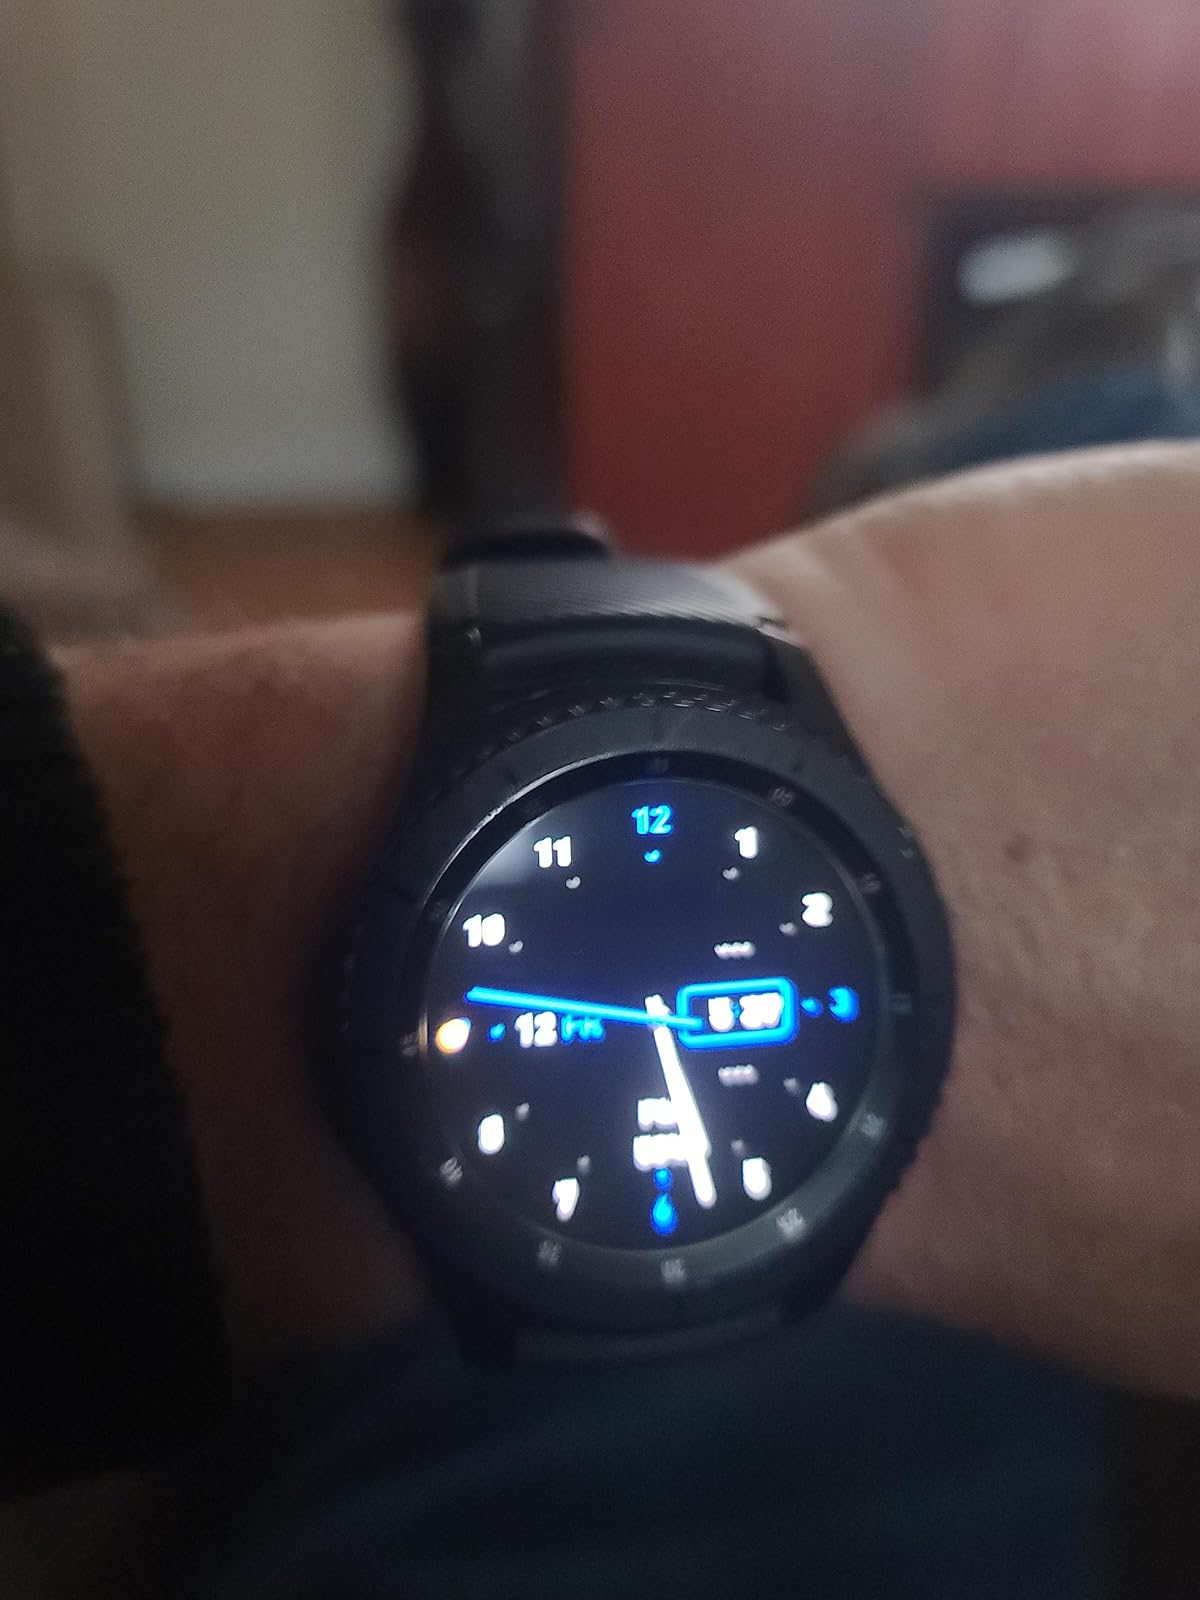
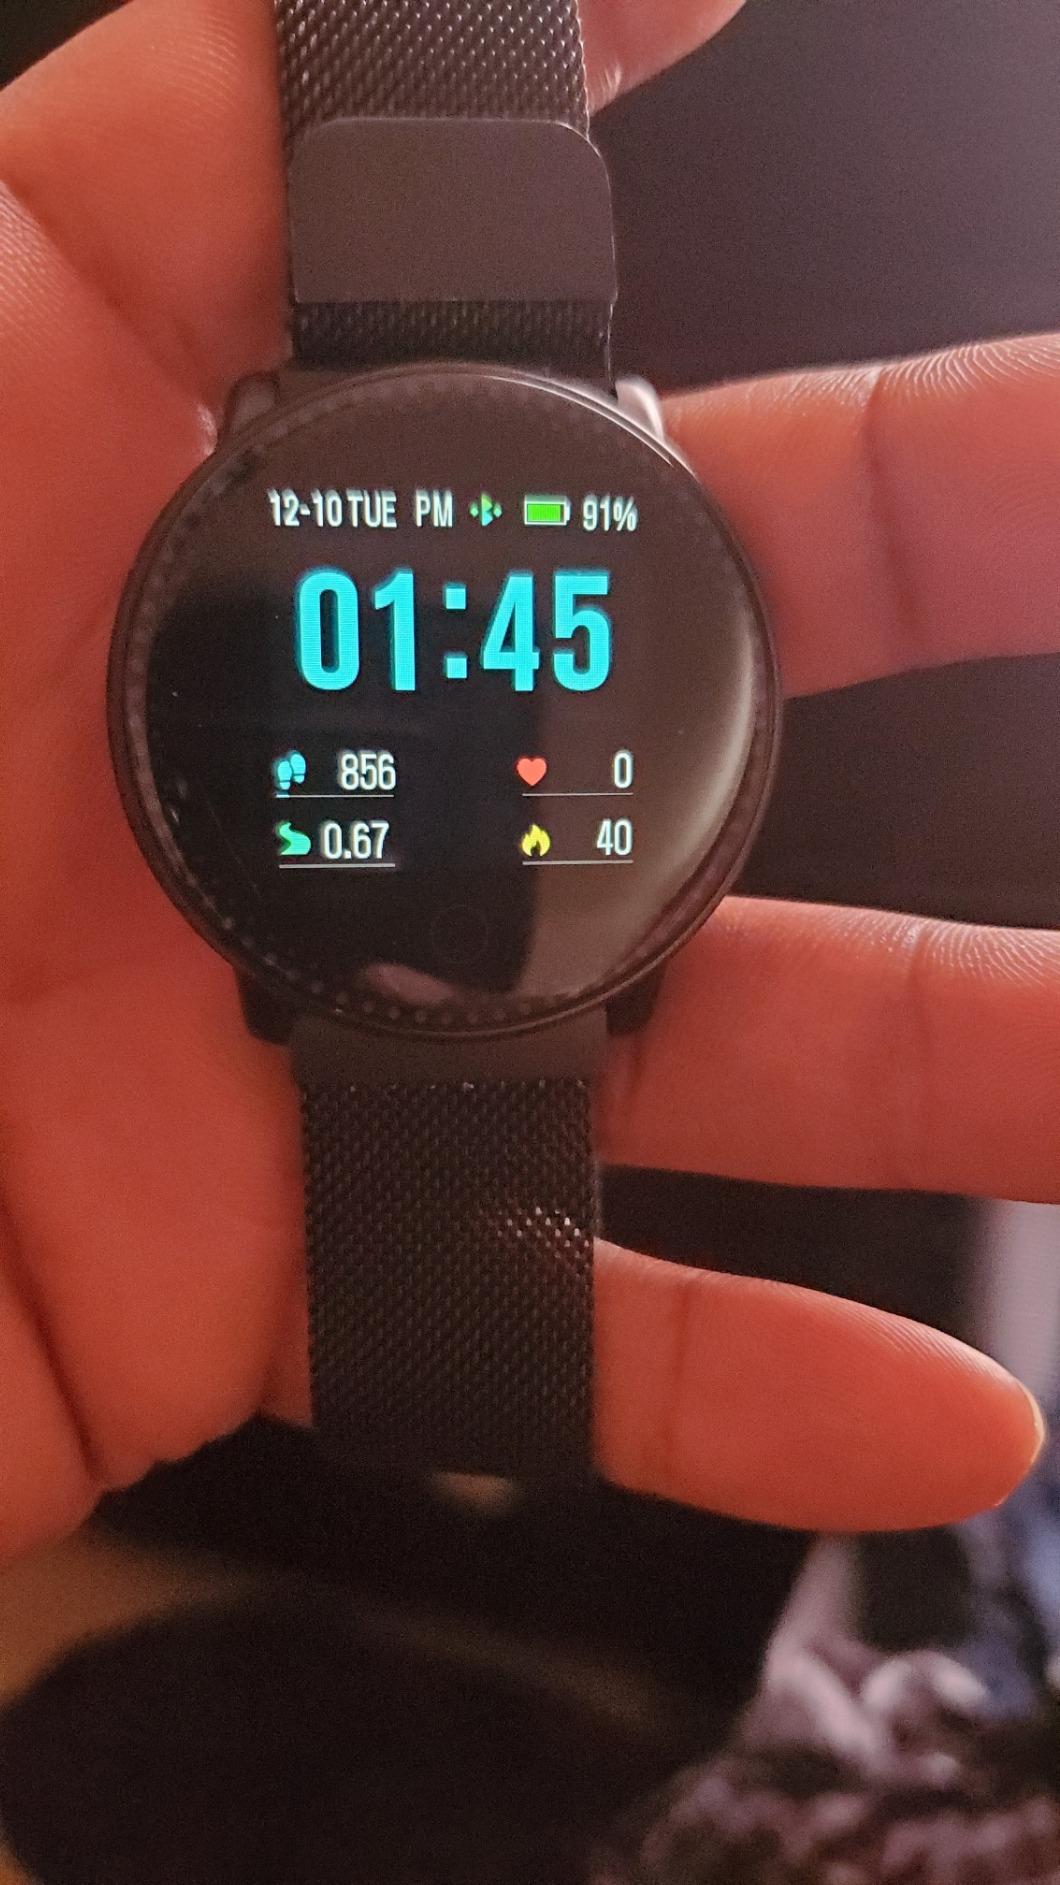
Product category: smartwatch
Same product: no